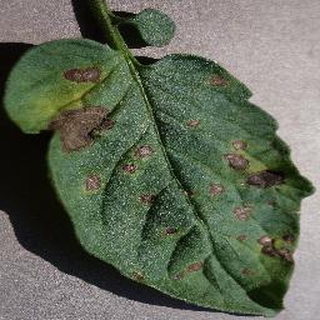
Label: tomato_early_blight